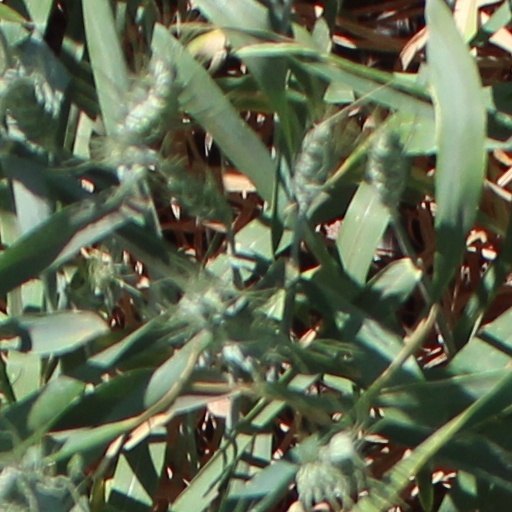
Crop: wheat